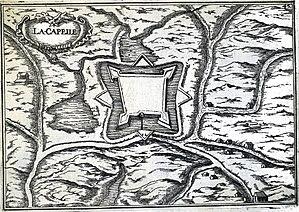
publié par C. Tassin.
La Capelle est une commune française située dans le département de l'Aisne, en région Hauts-de-France.